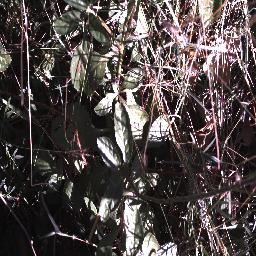
Label: snake_weed